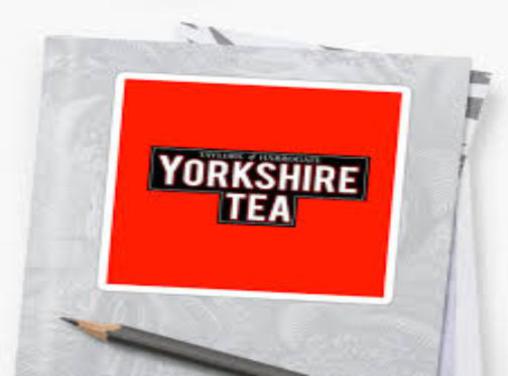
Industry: Food